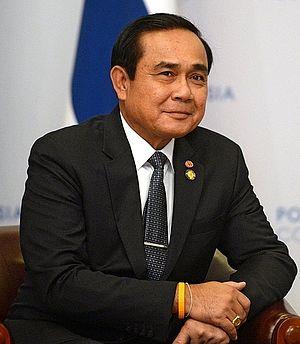
Le Premier ministre de Thaïlande est le chef du gouvernement de Thaïlande, président du Conseil des ministres. Cette fonction existe depuis la révolution de 1932, quand le pays devint une monarchie constitutionnelle.
Prayut Chan-o-cha, né le 21 mars 1954 à Nakhon Ratchasima, est un militaire et homme d'État thaïlandais. Premier ministre depuis le 22 mai 2014, il est aussi commandant en chef de l'Armée royale thaïlandaise du 30 septembre 2010 au 1ᵉʳ octobre 2014. Adversaire de l'ancien Premier ministre Thaksin Shinawatra, il est en 2009 l'un des principaux partisans de la répression militaire des chemises rouges.
Depuis le coup d'État de 1932, le Premier ministre est le chef du gouvernement de la Thaïlande. Il est désigné par un vote de l'Assemblée nationale à la majorité simple ou directement par le roi de Thaïlande. Les Premiers ministres thaïlandais sont généralement des chefs de parti ou de coalition majoritaire, des proches du roi ou des militaires qui ont dirigé un coup d'État.